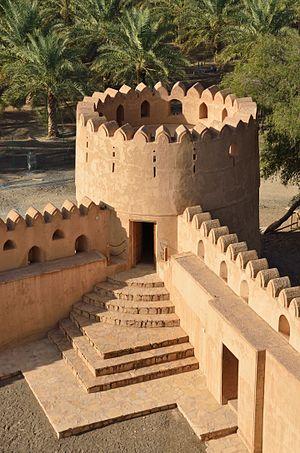
Le château de Jabrin est un palais résidentiel fortifié – parfois qualifié de « fort » – situé au Sultanat d'Oman, dans une oasis de la région Ad-Dākhilīyah, à 20 km de Bahla et à 150 km de la capitale Mascate. Il date du XVIIᵉ siècle et a fait l'objet de travaux de restauration de grande ampleur au début des années 1980. Le château, cerné d'épais remparts, est un des fleurons de l'architecture locale. Celle-ci est caractérisée par une grande simplicité formelle. L'édifice de trois étages, dont plusieurs murs sont peints de motifs astrologiques, a servi de résidence aux sultans et aux imams de Mascate.